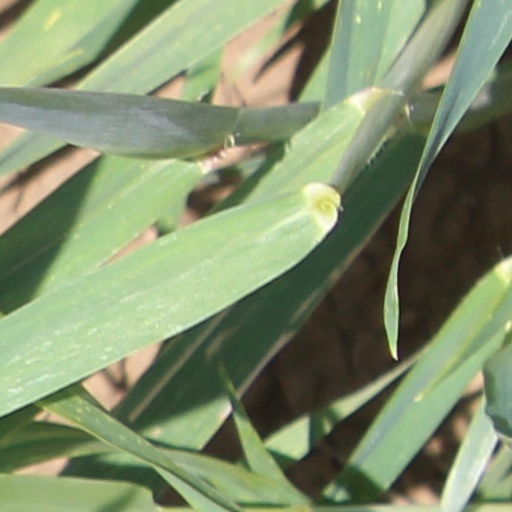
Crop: wheat